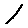
Label: 1